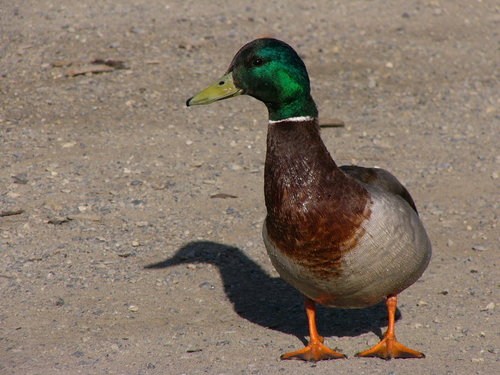
this yellow billed bird has a green head with a white stripe on its throat. the breast is brown and belly white. it has orange webbed feet.
this bird has a large yellow bill, an emerald green crown, and a dark brown throat and breast.
this is a bird with a grey belly, brown neck and a green head.
a medium sized bird with orange, webbed feet and a medium to long beak, mostly brown and white feathers except for green on the head.
this bird has a green head, brown neck and breast and gray body, feet are orange and webbed, and beak is yellow.
this bird is brown with green and has a long, pointy beak.
this bird is green, brown and gray in color, with a yellow beak.
this medium-sized bird carries a long neck and has a yellow bill, green head, and wide, large, orange feet.
this bird has a green crown with brown throat and orange webbed feet.
this bird has a long brown neck, a green head and orange tarsus and feet.
Species: Mallard